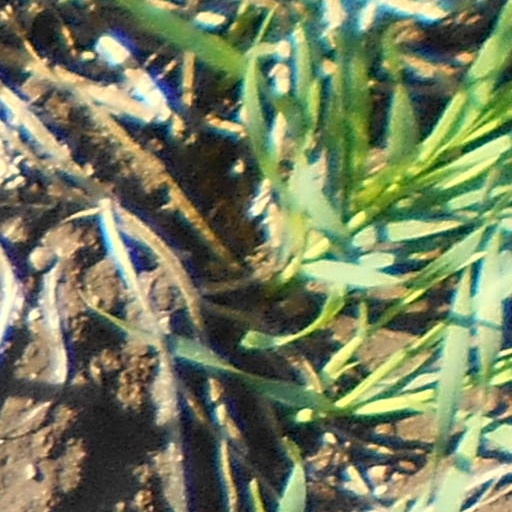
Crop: wheat